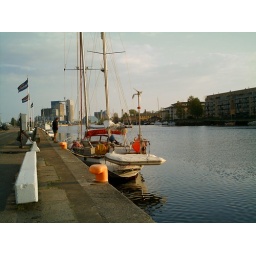
a boat by the river &amp;quot;nissan&amp;quot; flowing through halmstad, sweden.